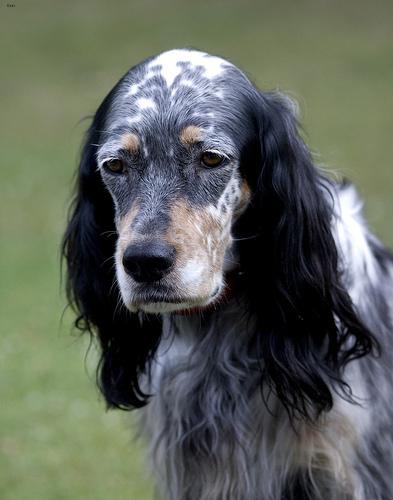
Breed: english setter